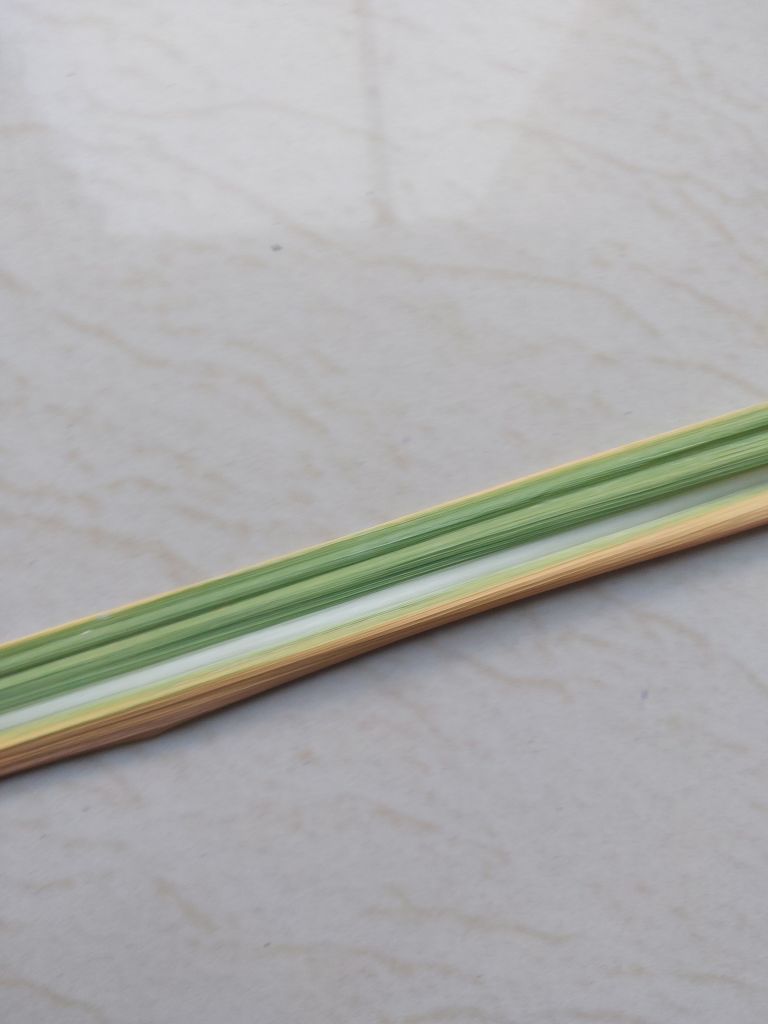
Label: Yellow Leaf